William Stanlake

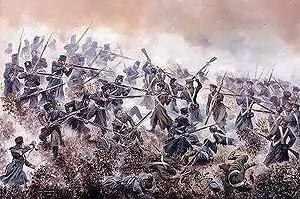
Depiction of the battle of Inkerman

He was 23 years old, and he was a private in the Coldstream Guards of the British Army during the Crimean War when the following deed took place for which he was awarded the VC.